Question: Please indicate a possible affordance area of the bench that can be used for sitting
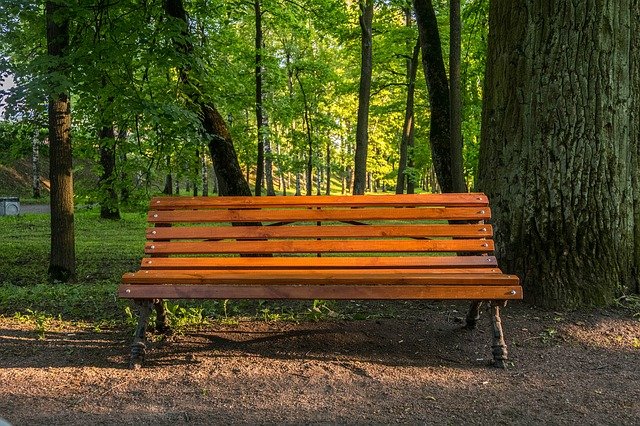
Answer: [122.5, 262.5, 522.5, 297.5]